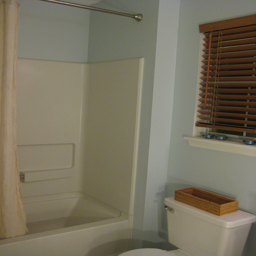
A bathroom with a shower next to a toilet.
A kitchen bathtub combination and toilet with wooden blinds covering the window.
A bathroom with a toilet and a shower with a window.
A bathroom with a toilet, wooden blinds a bathtub and shower curtain.
An austere bathroom with toilet and shower stall.